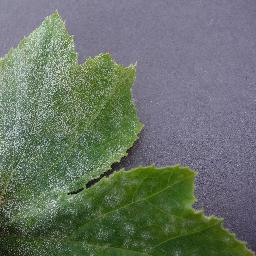
Label: Squash___Powdery_mildew